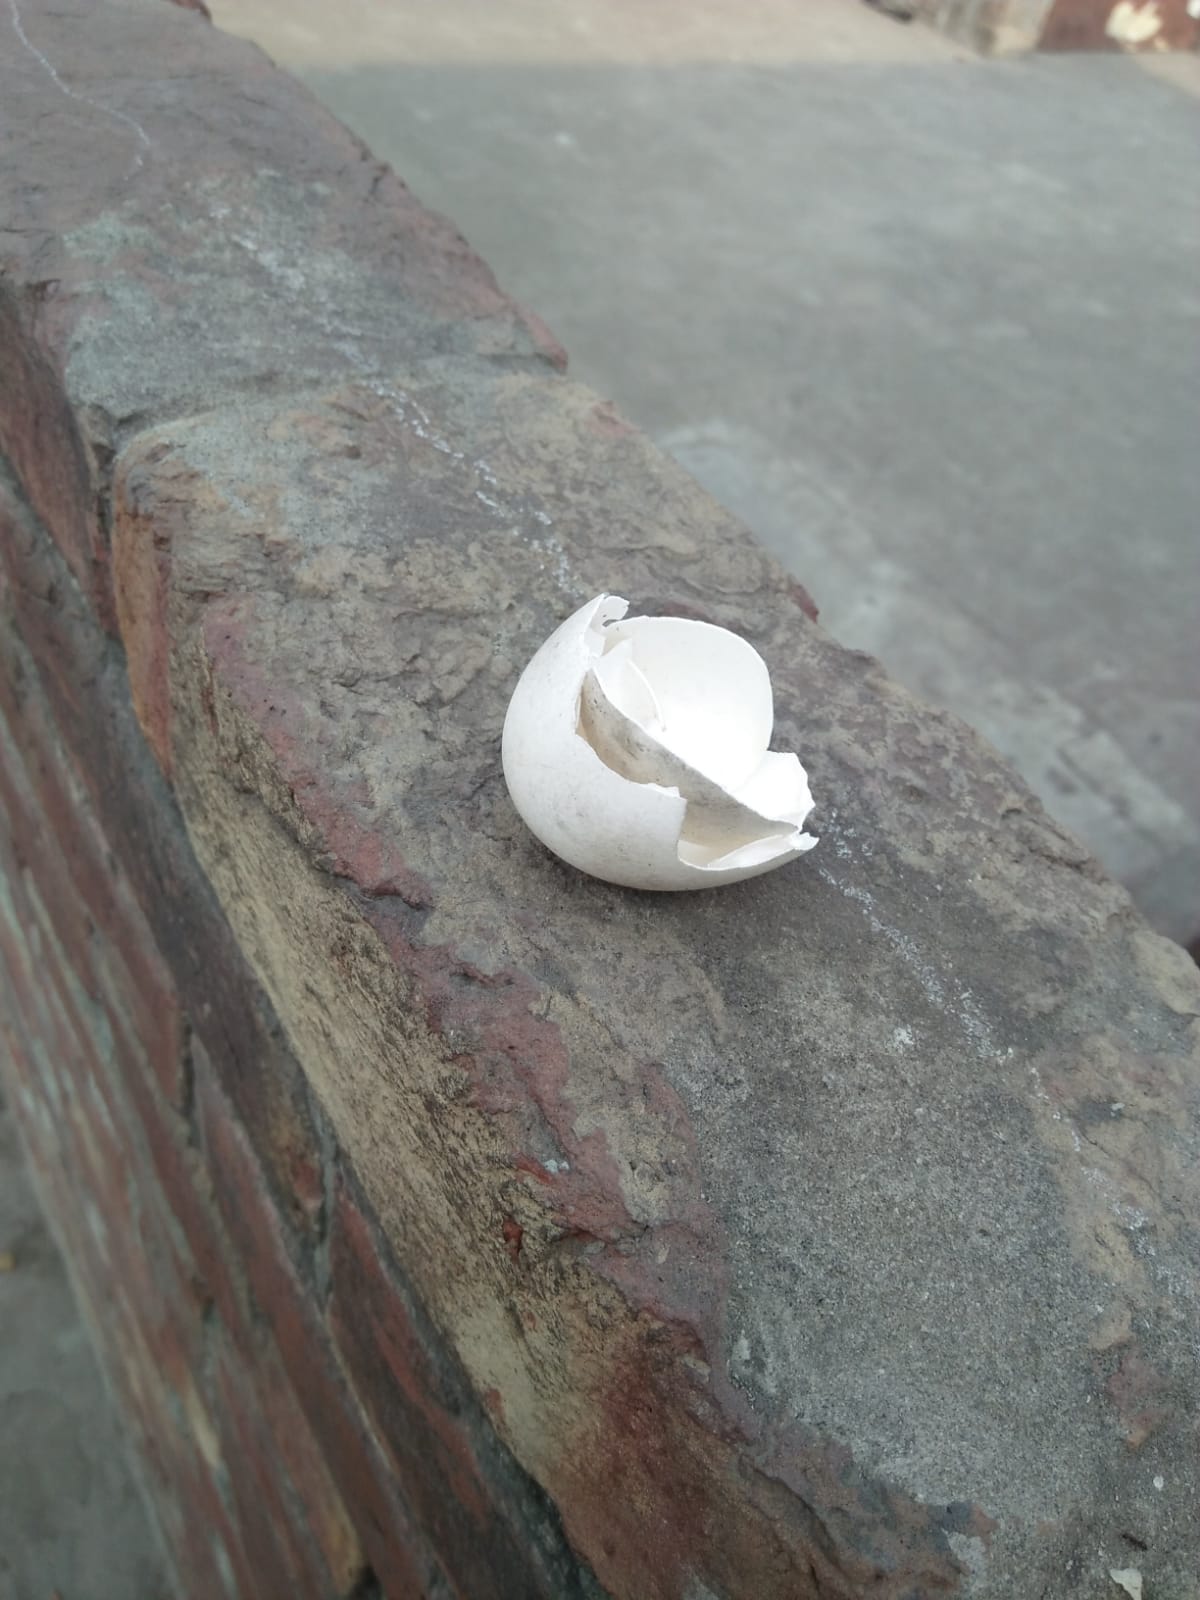
Label: eggshells